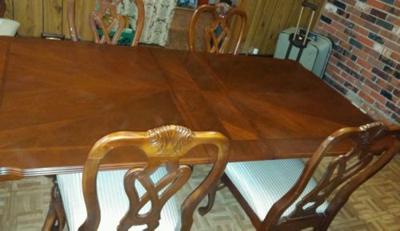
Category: table